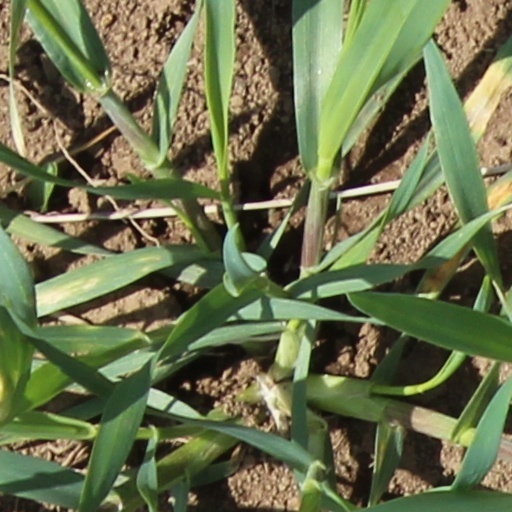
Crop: wheat